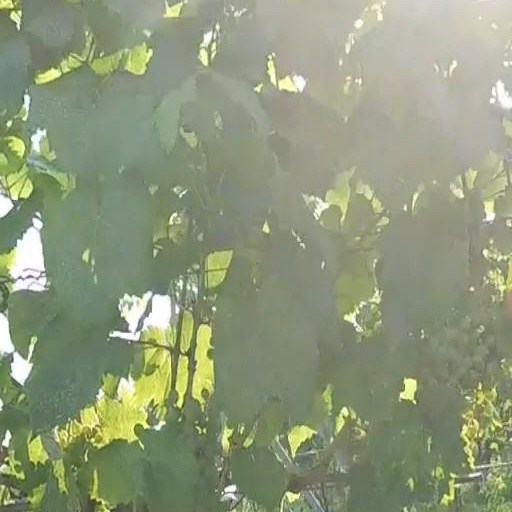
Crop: grape